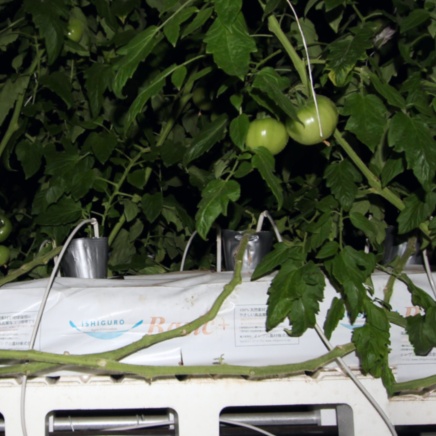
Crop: tomato